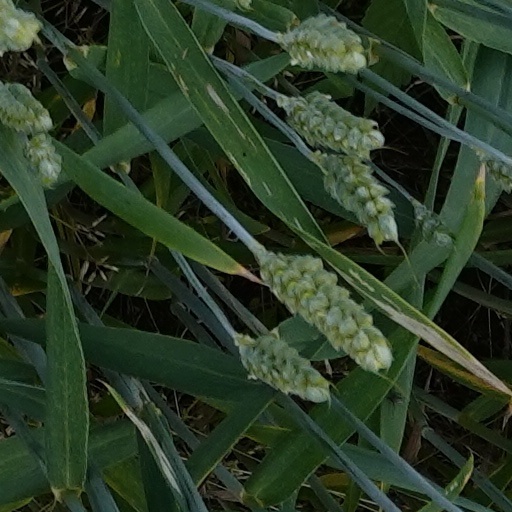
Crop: wheat